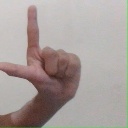
अक्षर: ल